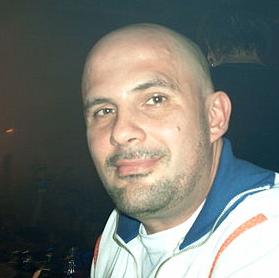
Age: 38